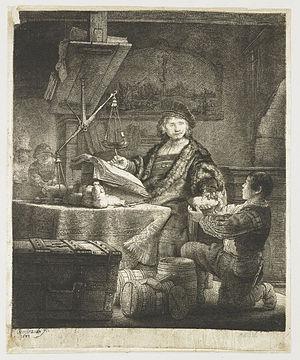
La Campagne du peseur d'or est une gravure de Rembrandt, datant de 1651.